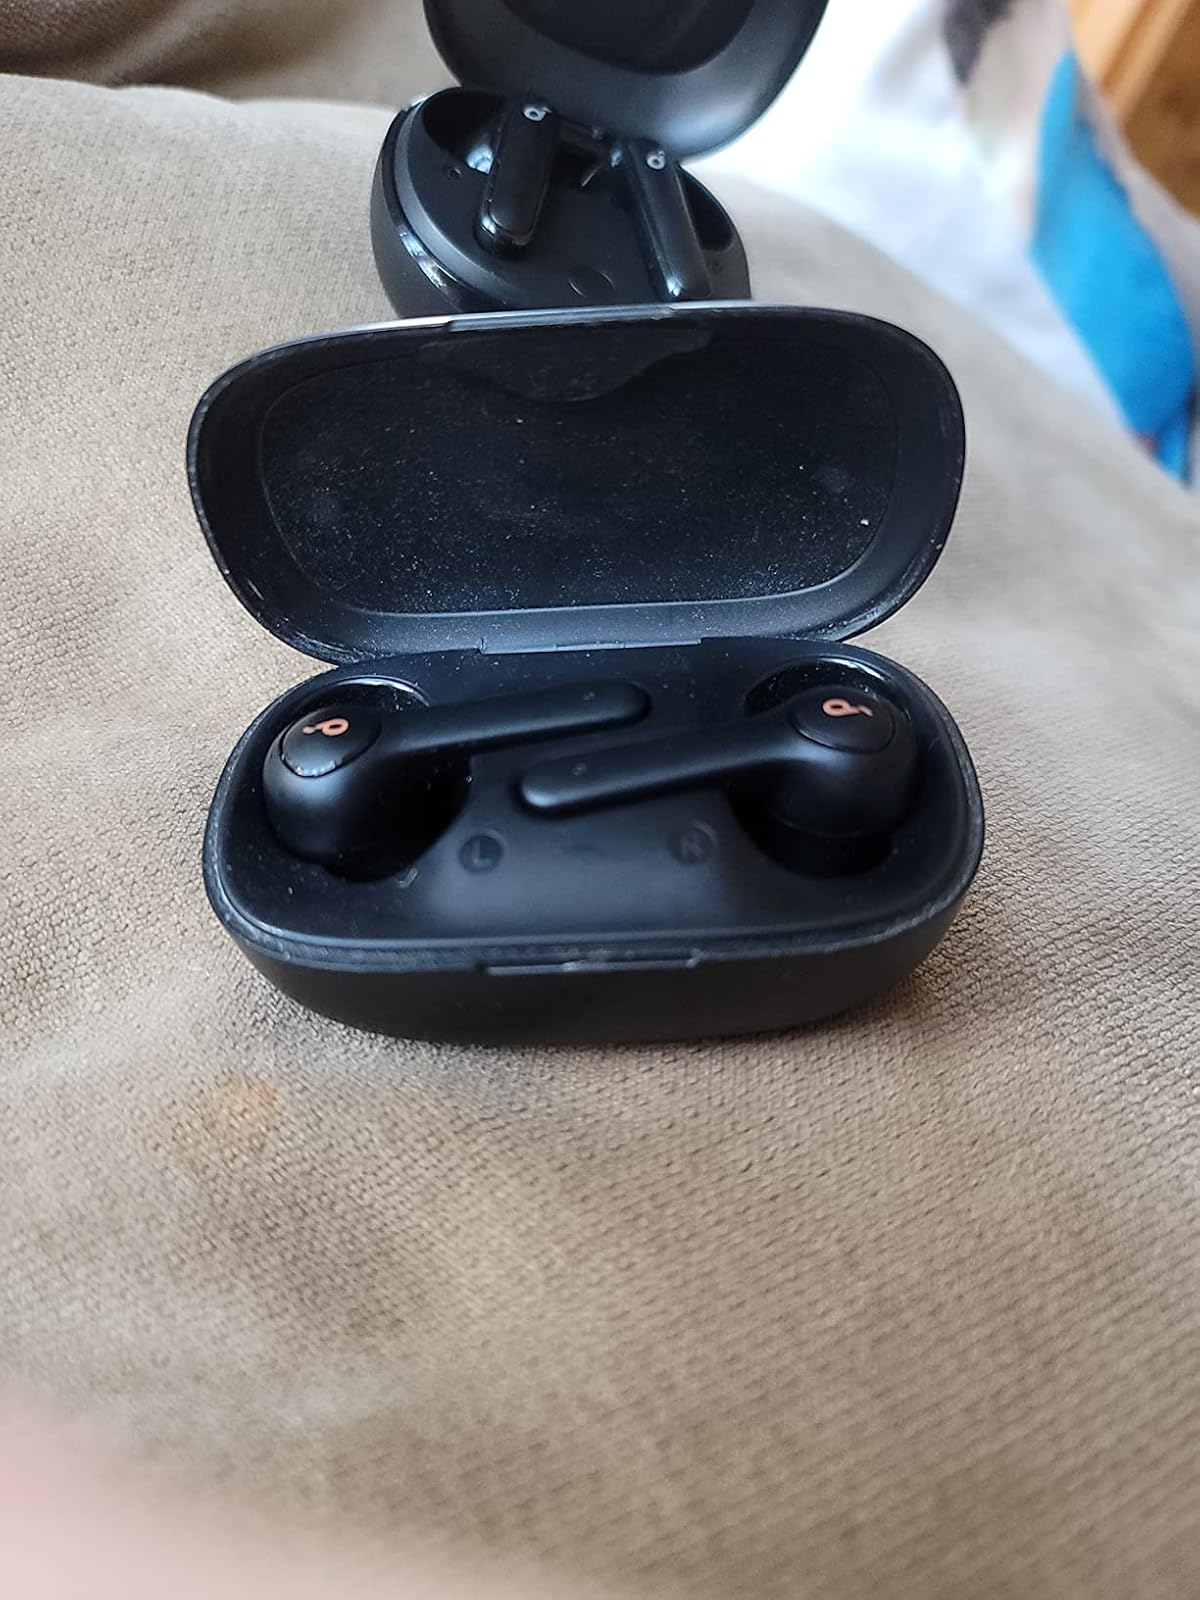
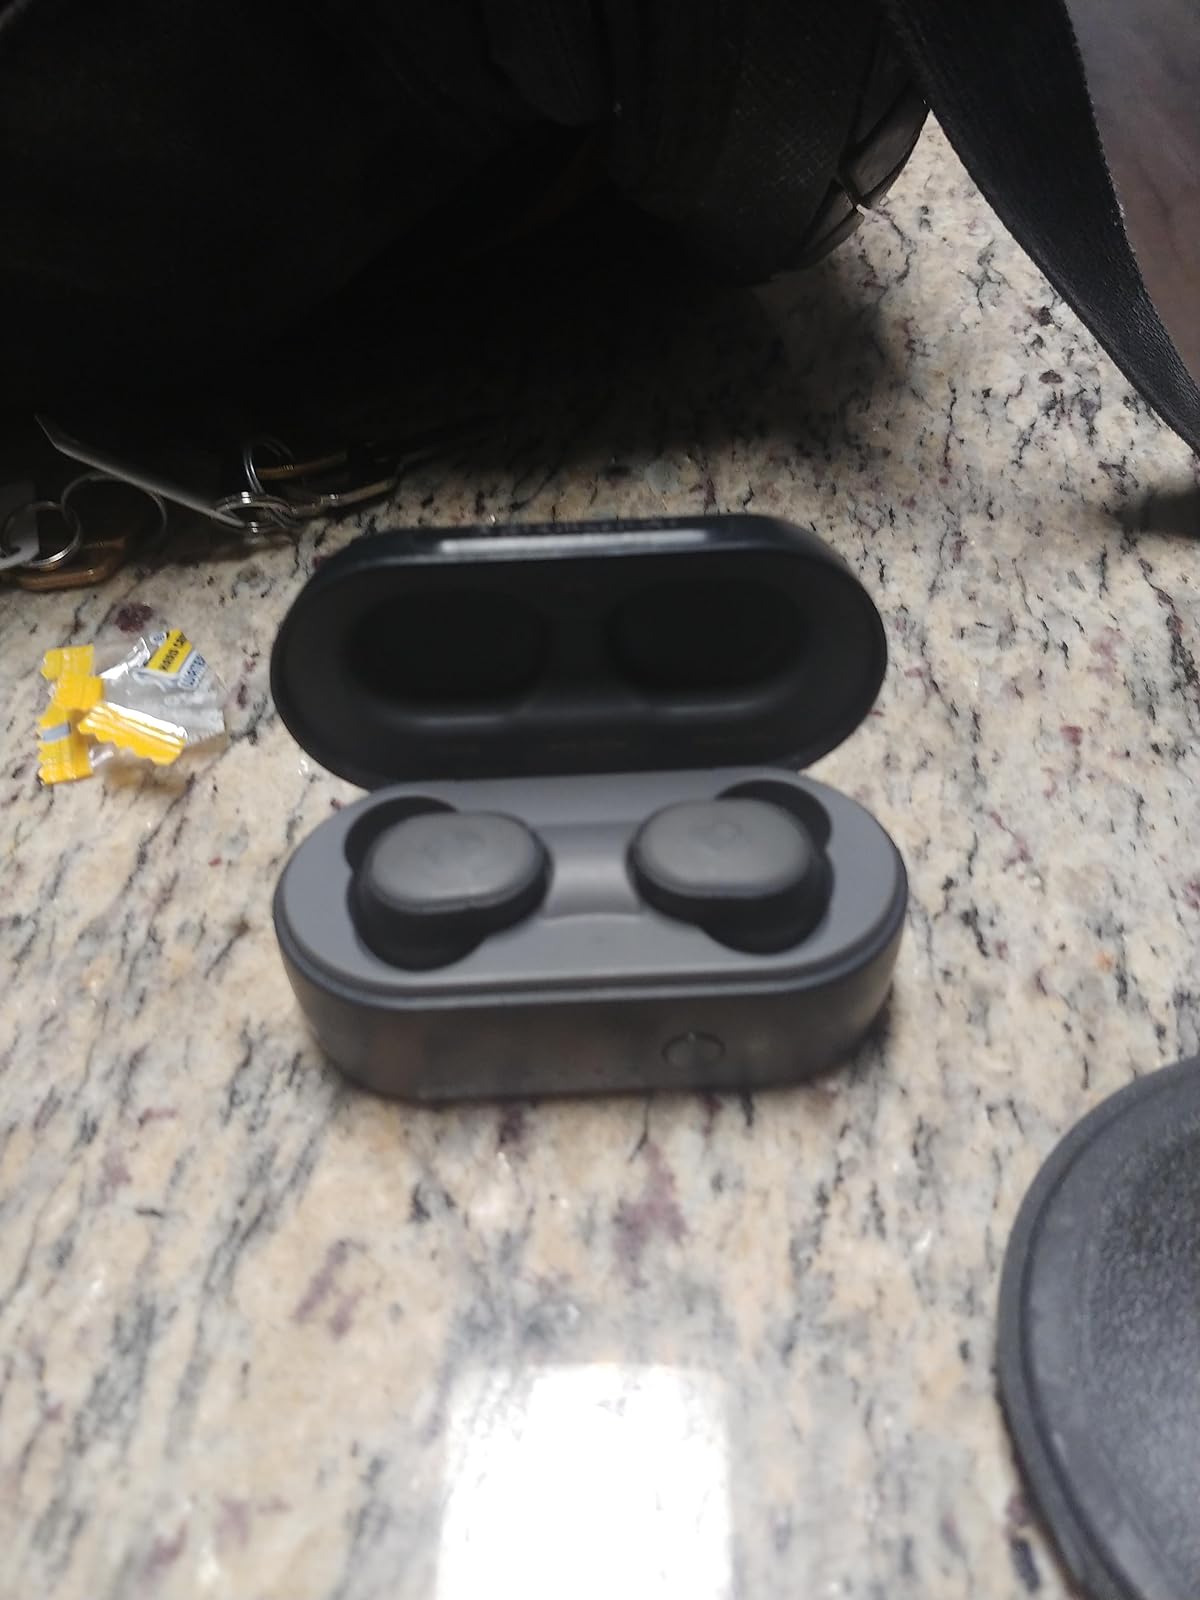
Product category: earbuds
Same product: no